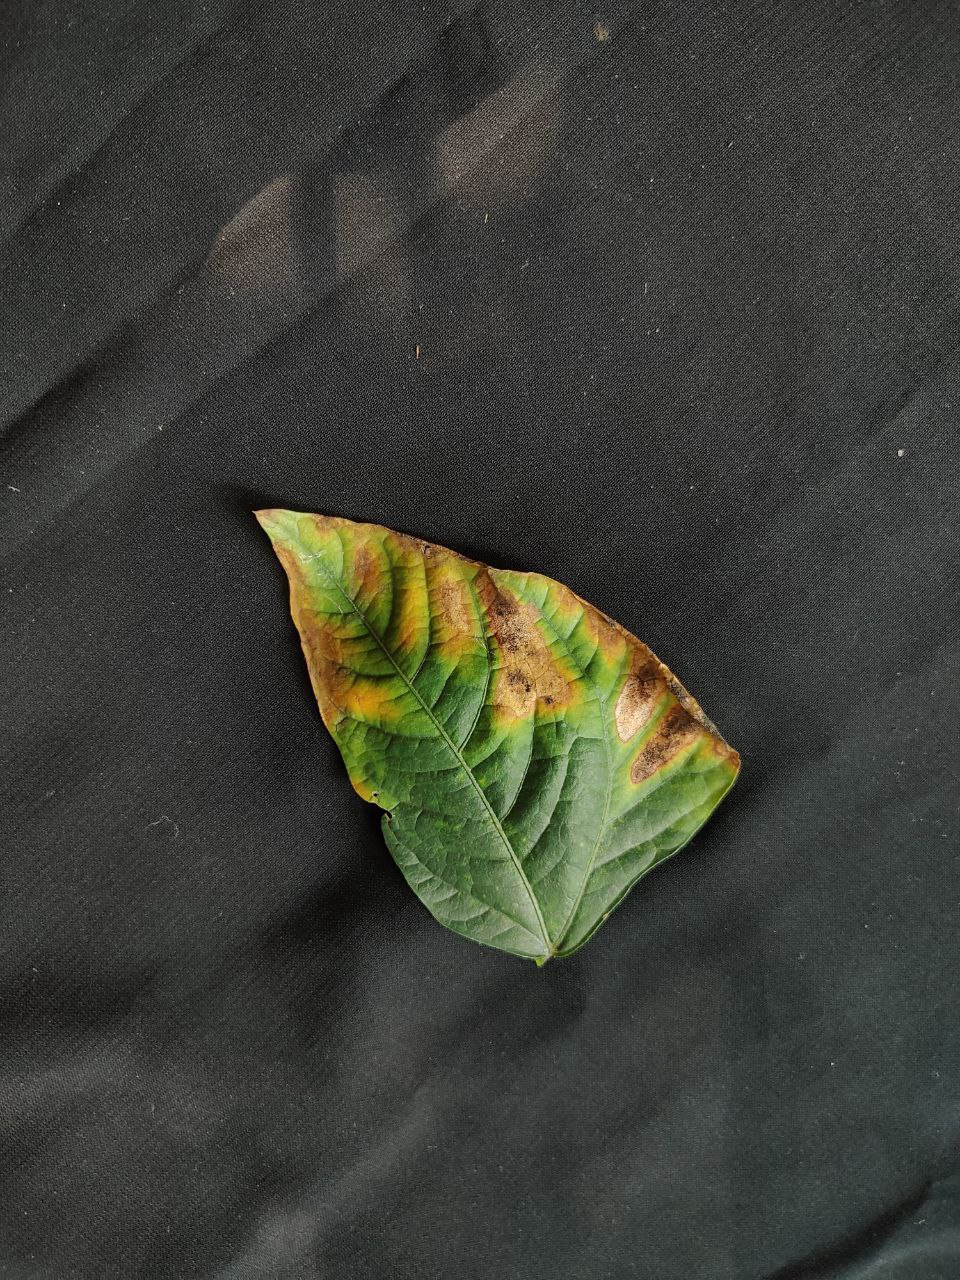
Crop: cowpea
Leaf condition: Bacterial wilt